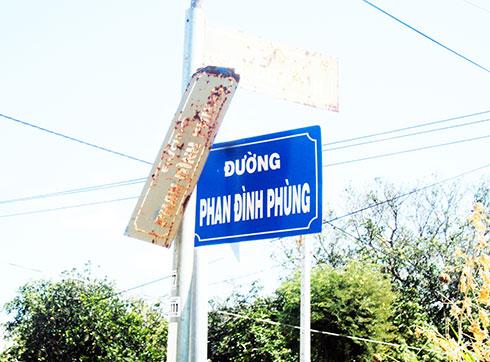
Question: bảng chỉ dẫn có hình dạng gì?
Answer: hình chữ nhật